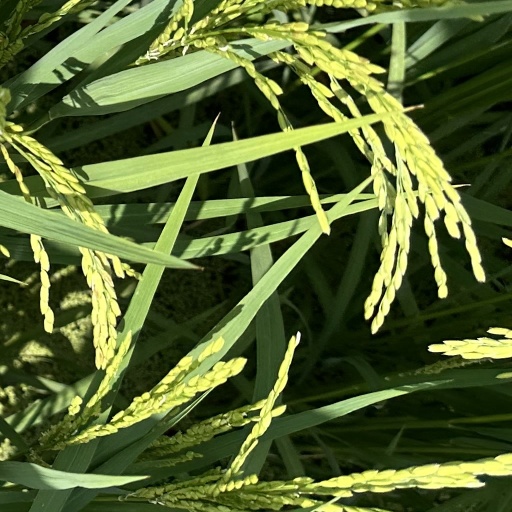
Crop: rice